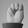
ASL letter: M